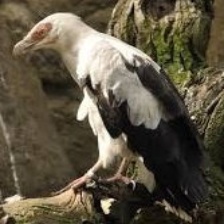
Species: PALM NUT VULTURE
Scientific name: GYPOHIERAX ANGOLENSIS
ImageNet parent category: vulture